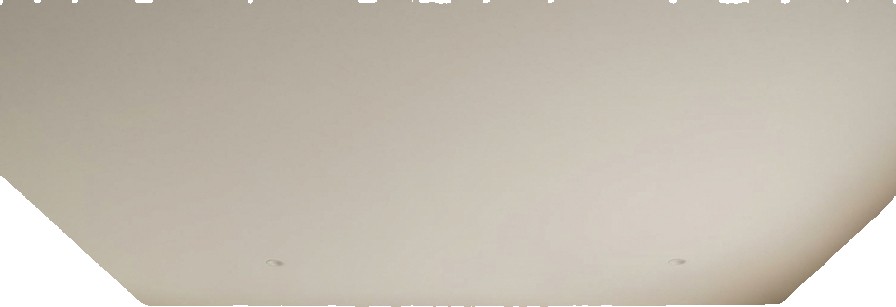
Surface category: ceiling